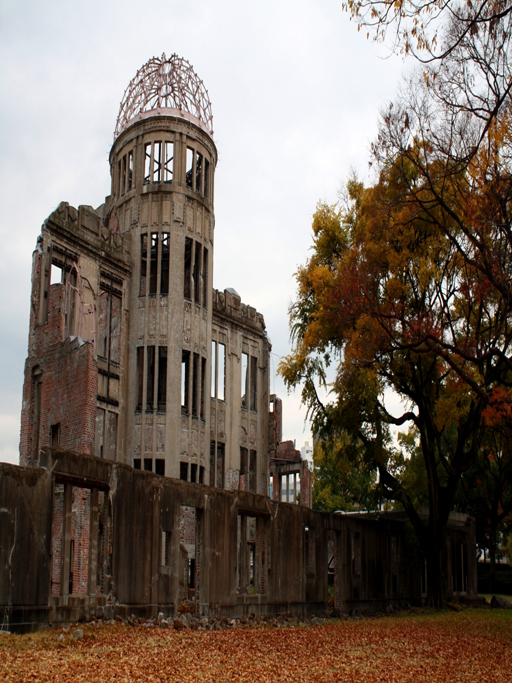
the dome was one of the few buildings left standing after the bomb hit military conflict .